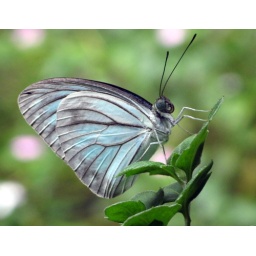
This butterfly came out of no where and sat on one of the plants in my window grill.